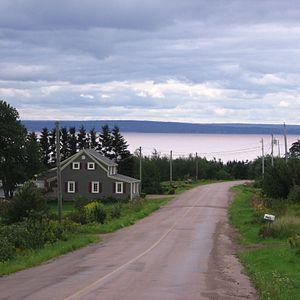
Le comté de Cumberland est un comté de la Nouvelle-Écosse.